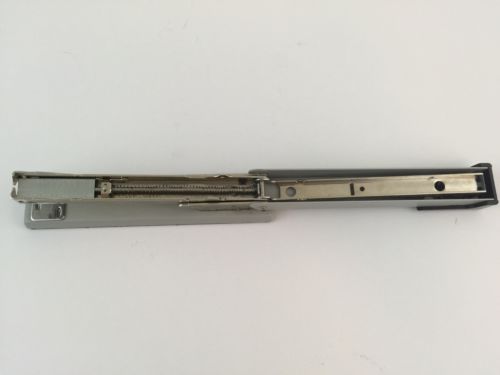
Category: stapler